Marx's theory of alienation

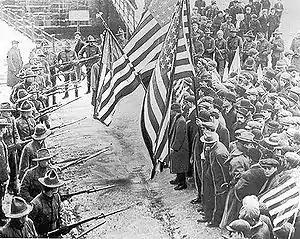
Strikers confronted by soldiers during the 1912 textile factory strike in Lawrence, Massachusetts, United States, called when owners reduced wages after a state law reduced the work week from 56 to 54 hours

In the capitalist mode of production, the generation of products (goods and services) is accomplished with an endless sequence of discrete, repetitive motions that offer the worker little psychological satisfaction for "a job well done." By means of commodification, the labour power of the worker is reduced to wages (an exchange value); the psychological estrangement ("Entfremdung") of the worker results from the unmediated relation between his productive labour and the wages paid to him for the labour. The worker is alienated from the means of production via two forms: wage compulsion and the imposed production content. The worker is bound to unwanted labour as a means of survival, labour is not "voluntary but coerced" (forced labour). The worker is only able to reject wage compulsion at the expense of their life and that of their family. The distribution of private property in the hands of wealth owners, combined with government enforced taxes compel workers to labour. In a capitalist world, our means of survival is based on monetary exchange, therefore we have no other choice than to sell our labour power and consequently be bound to the demands of the capitalist.